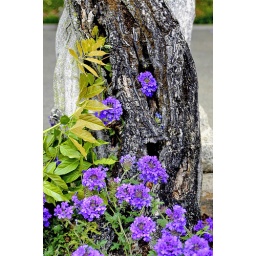
purple flower in tree trunk